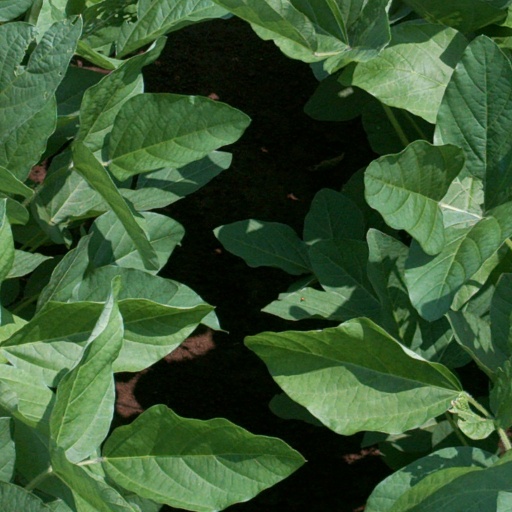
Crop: soybean